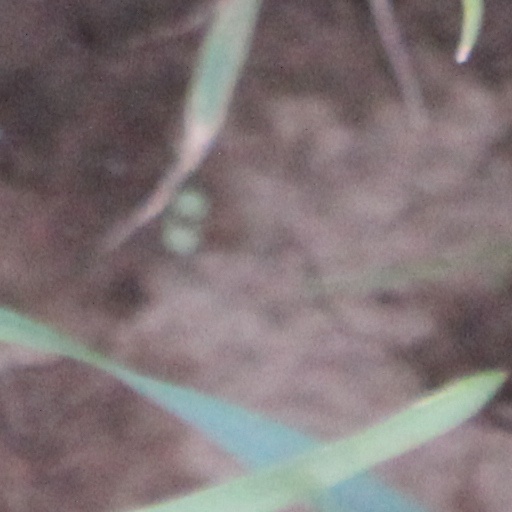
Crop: wheat